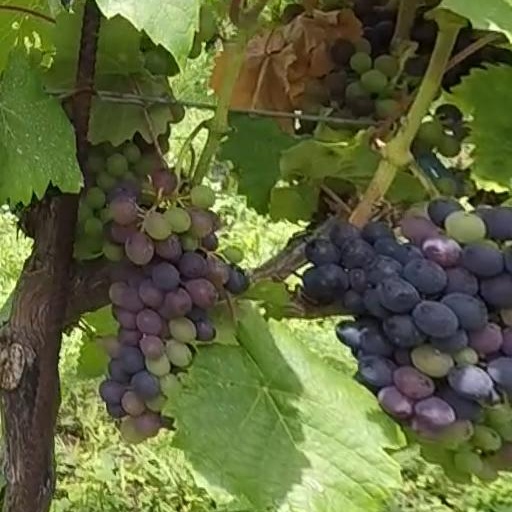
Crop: grape